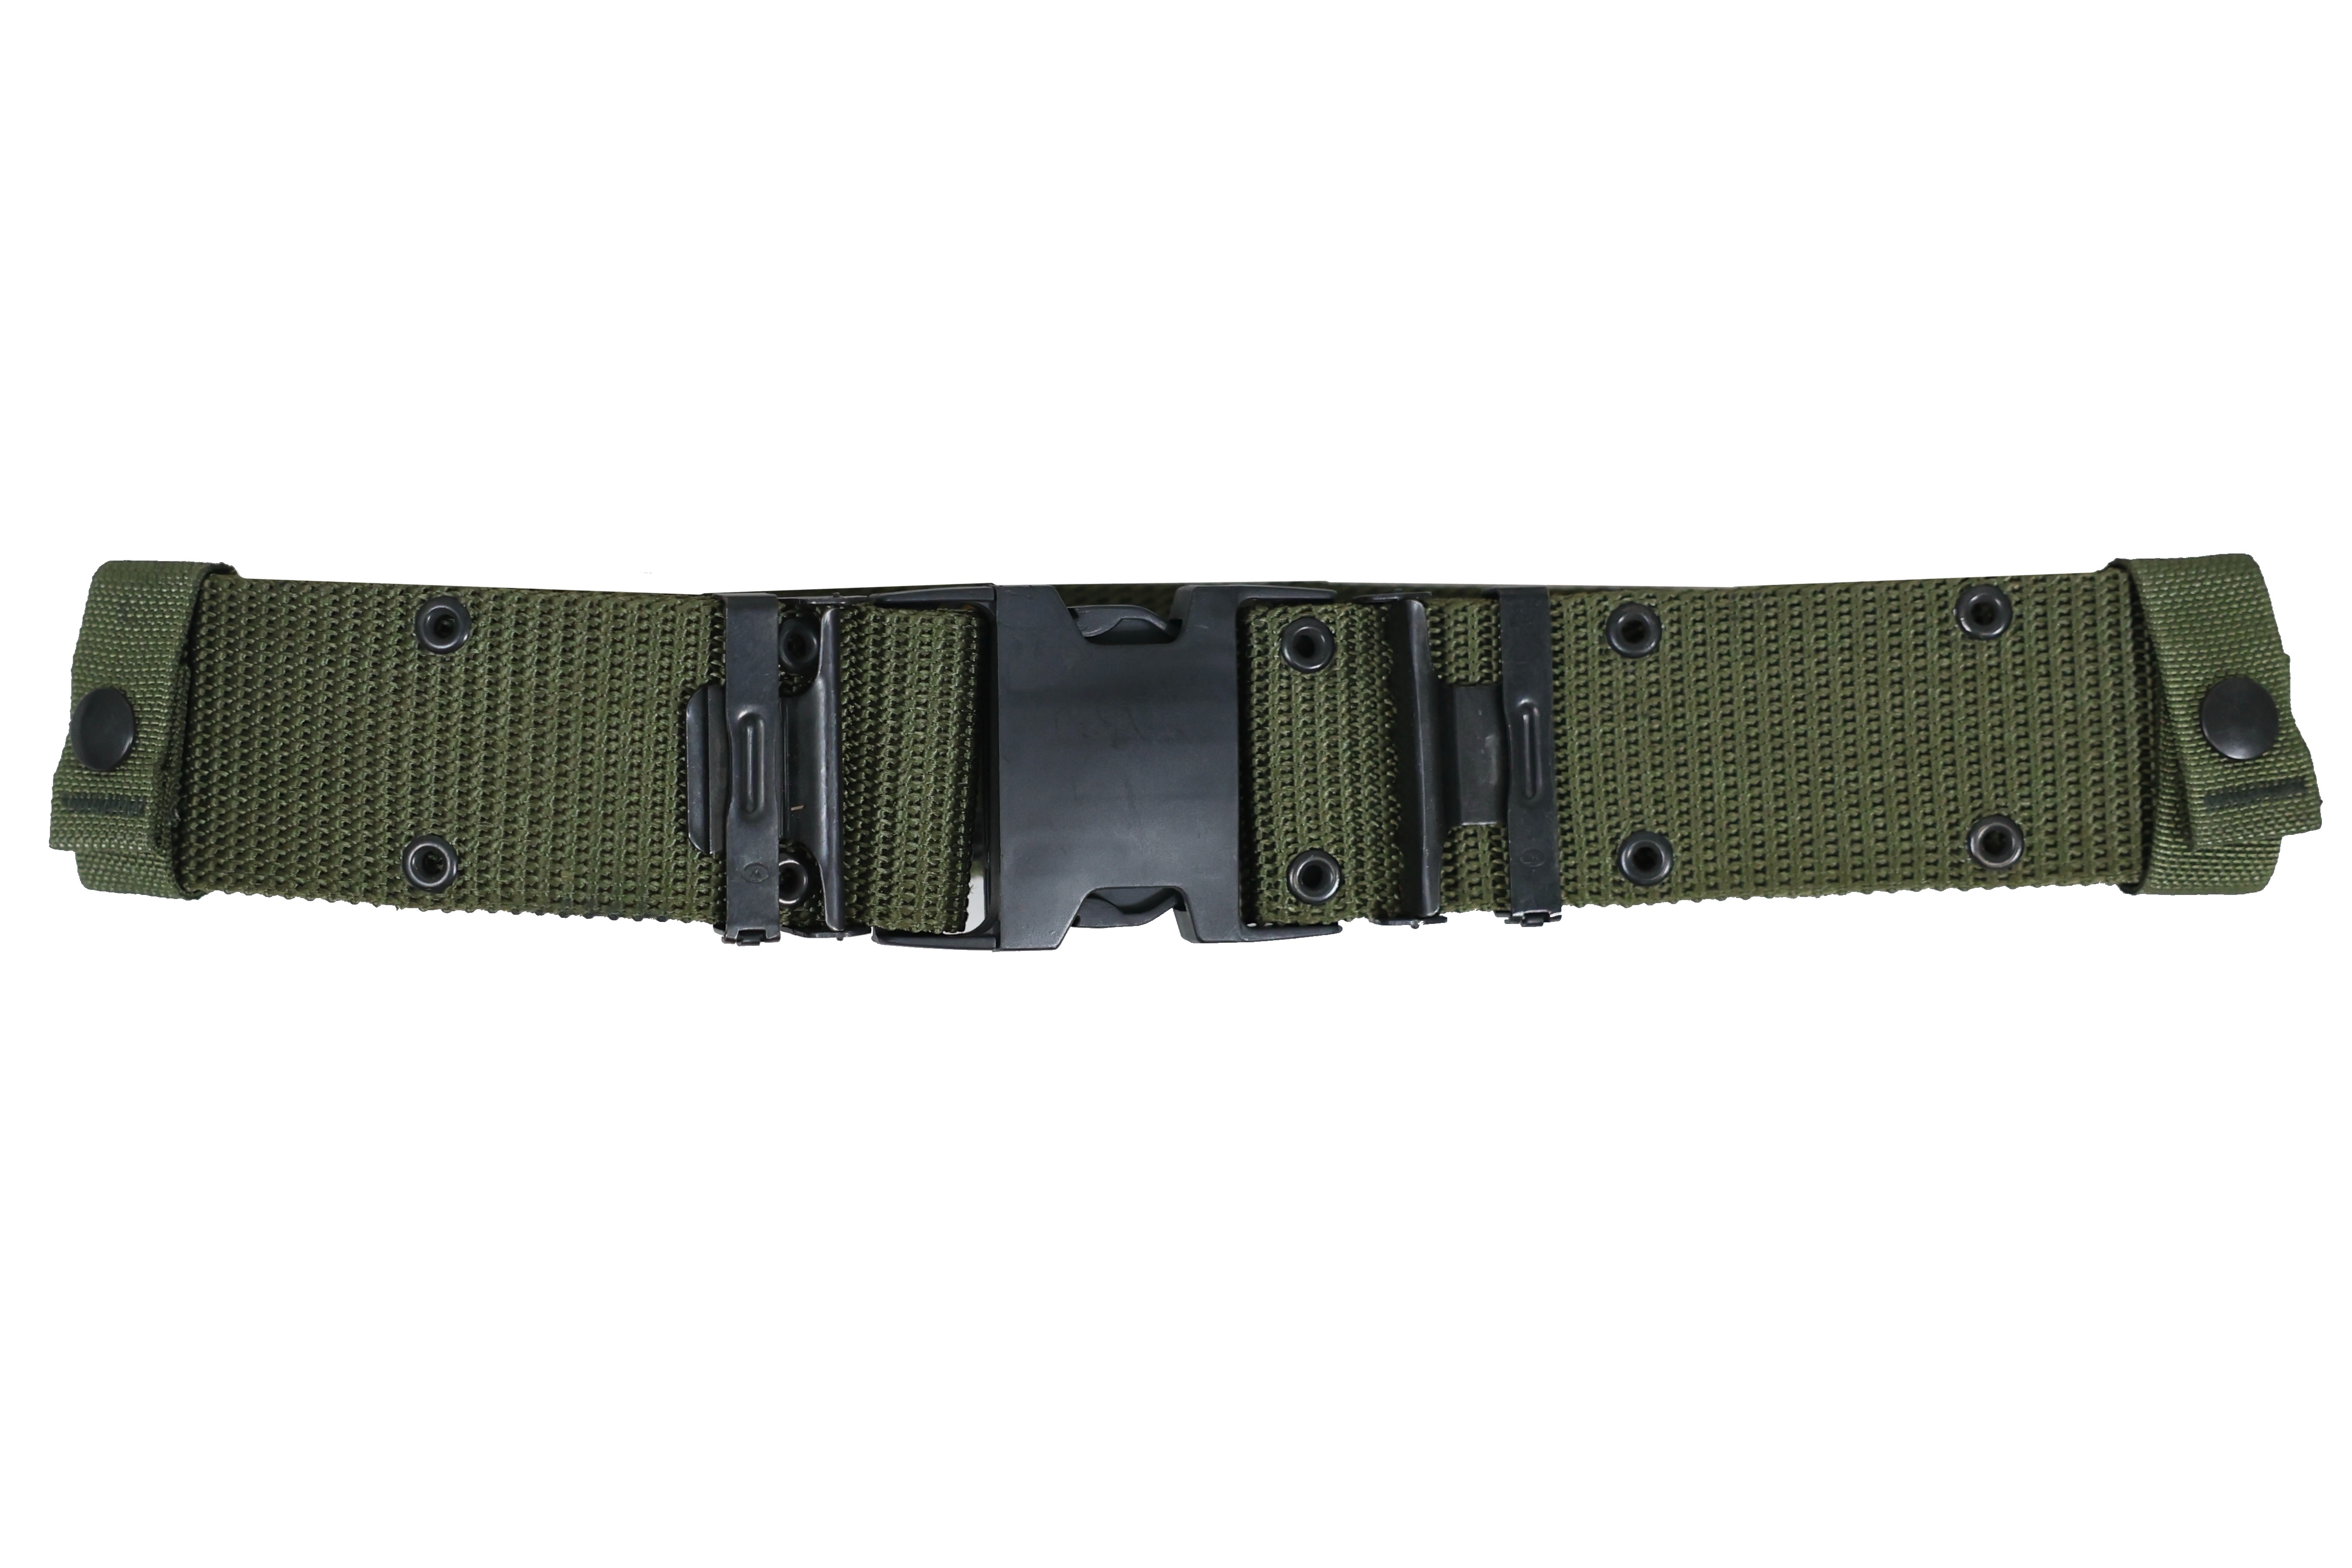
US Military OD Green ALICE Individual Equipment Belt
The US military OD Green ALICE Individual Equipment Belt is a durable load-bearing belt designed to carry field gear and pouches as part of the ALICE system. It serves as the foundation for attaching modular components and distributing weight evenly. • Pattern: Olive Drab (OD Green) • Material: Heavy-duty nylon webbing with metal buckle • Function: Base belt for attaching ALICE-compatible field equipment • Compatibility or Design: Adjustable sizing with metal eyelets and secure buckle closure Issued to U.S. military personnel as part of the ALICE (All-Purpose Lightweight Individual Carrying Equipment) system.
Brand: Gear Rack
Category: Business & Industrial > Work Safety Protective Gear > Work Safety Tethers > Tool Belt Work Safety Tethers